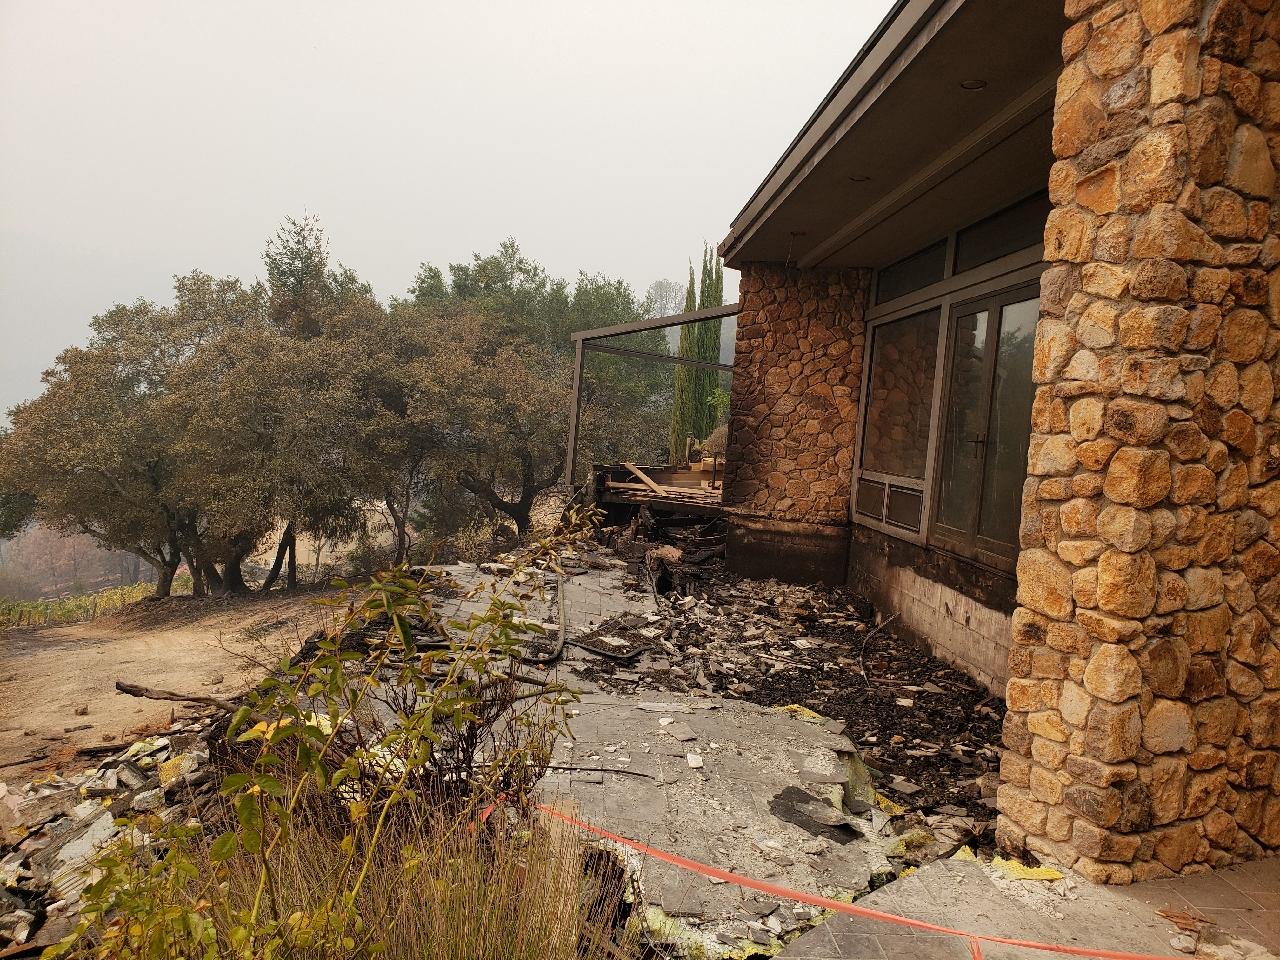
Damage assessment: minor